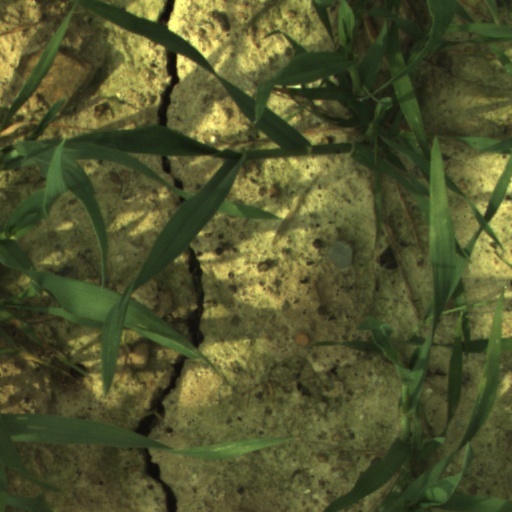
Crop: wheat